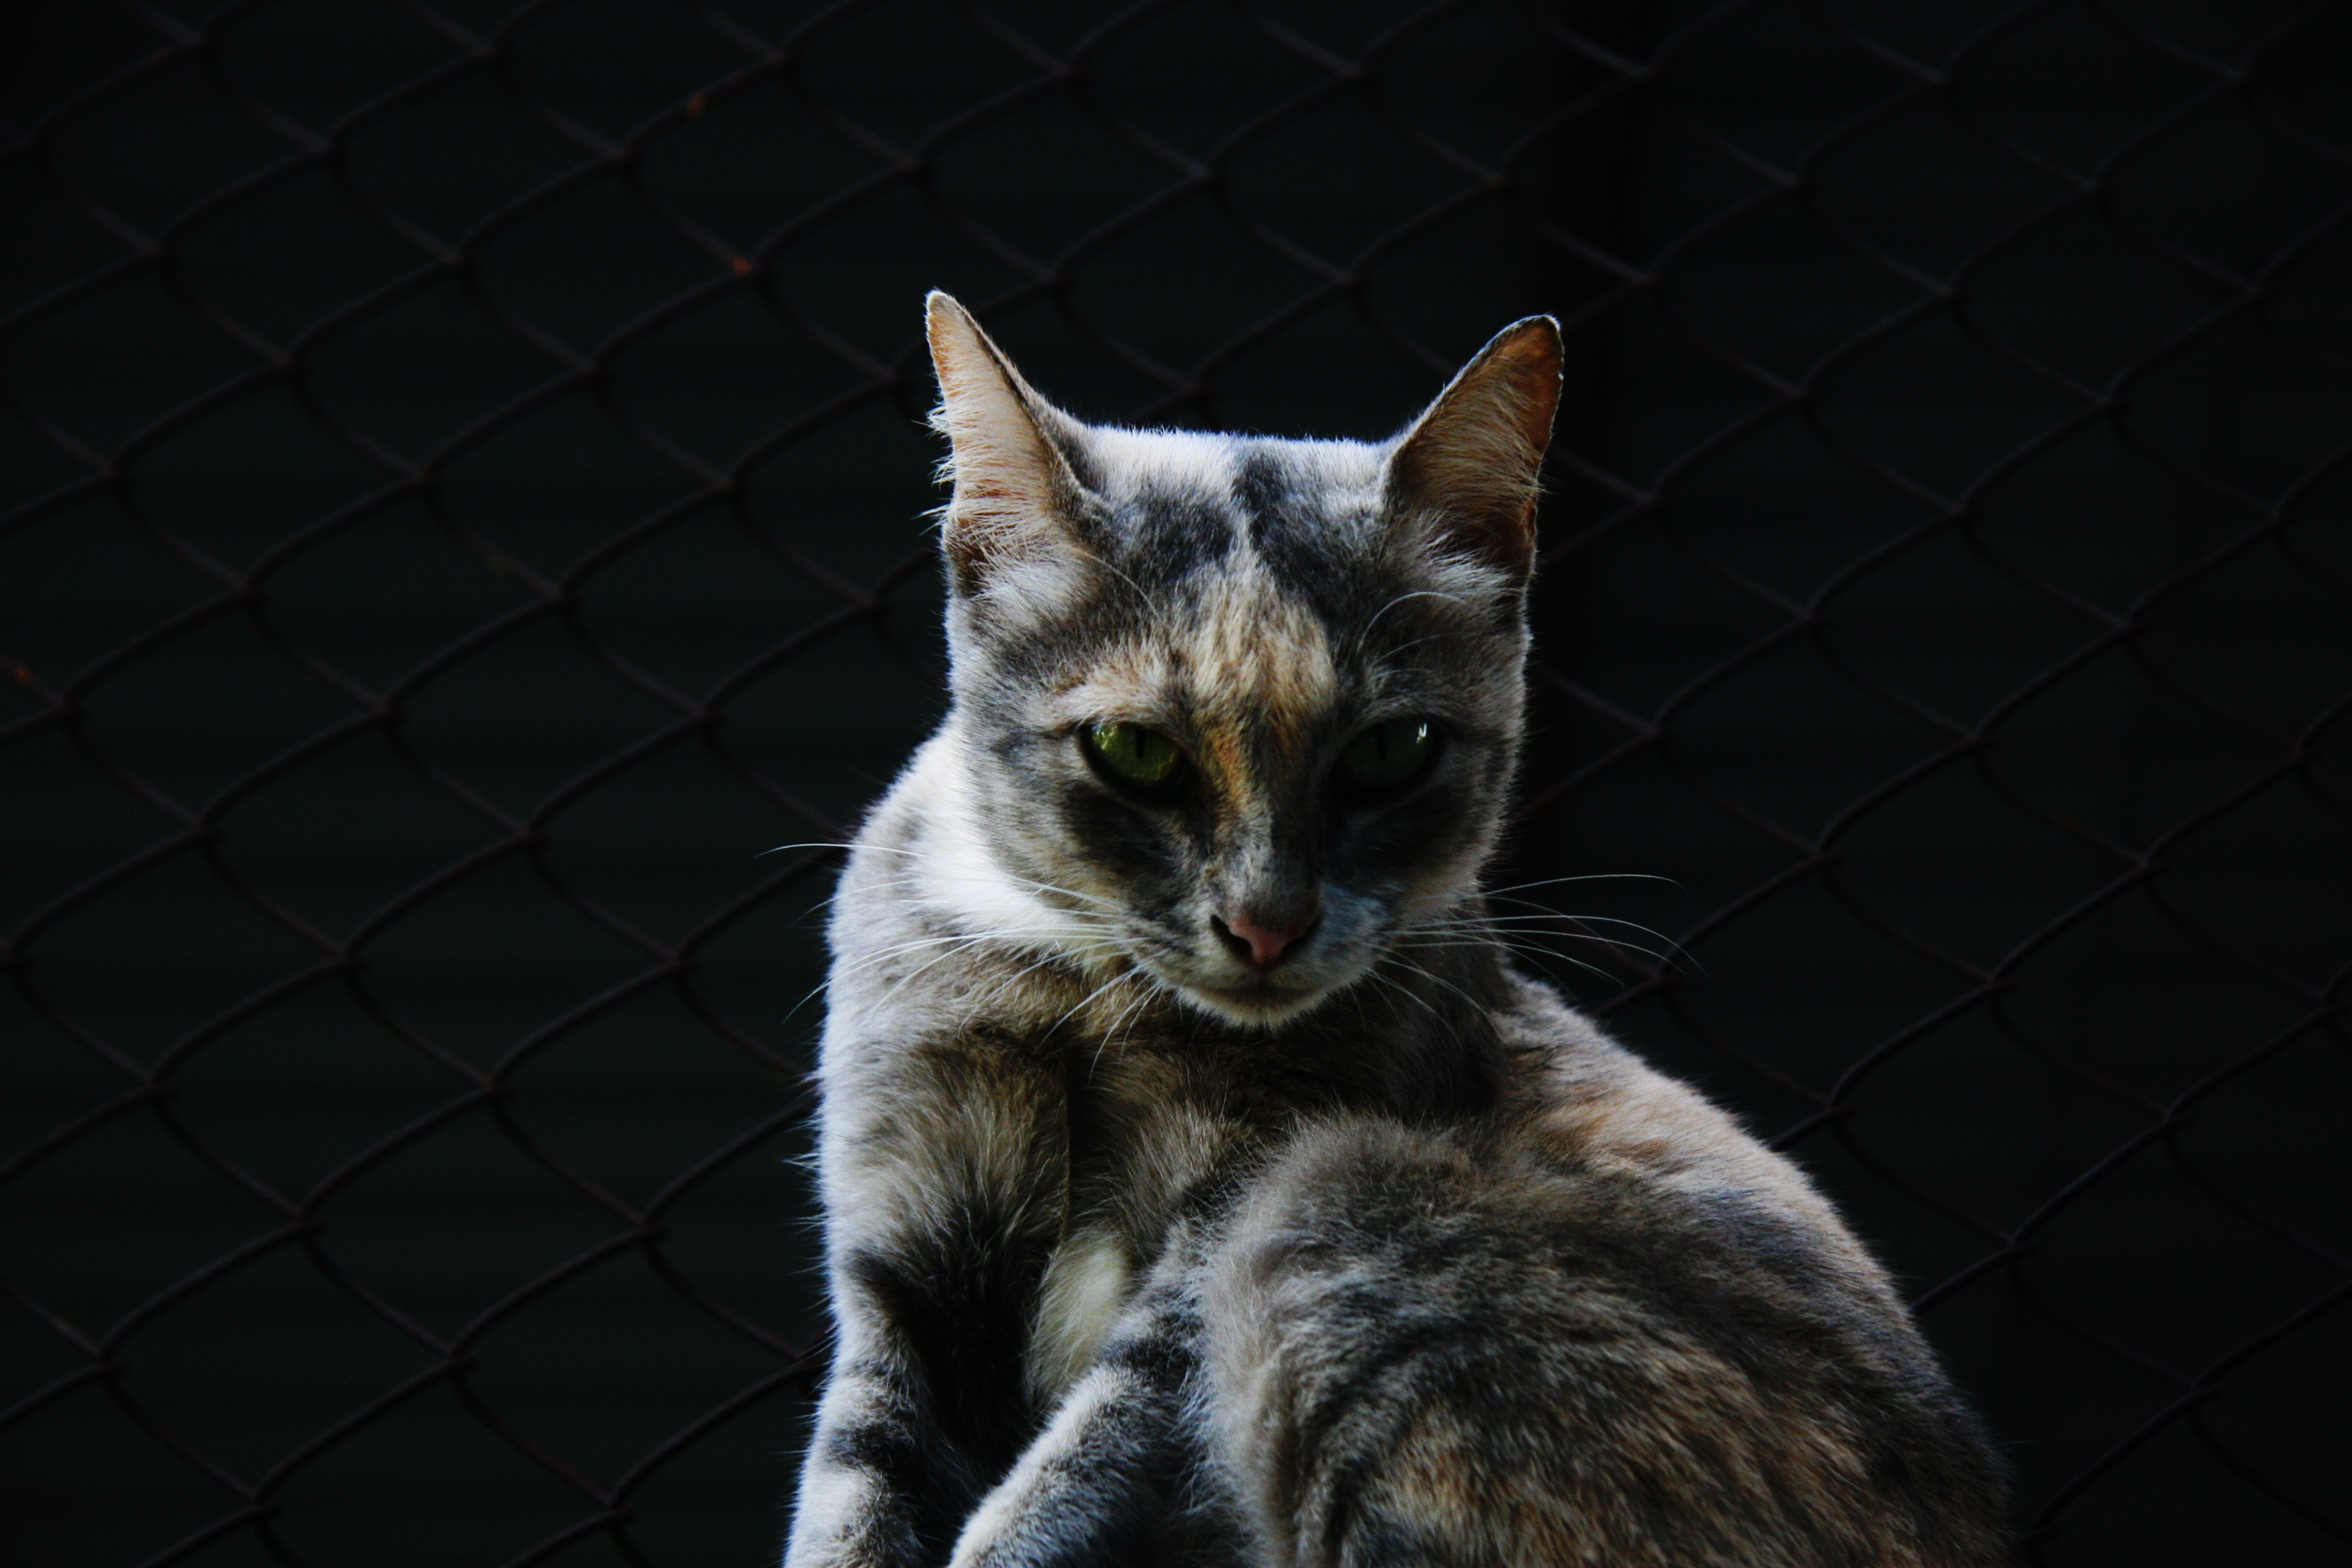
animal, pet, portrait, kitten, cat, mammal, yawn, outdoors, face, whiskers, vertebrate, domestic cat, european shorthair, small to medium sized cats, cat like mammal, domestic short haired cat